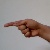
The image shows a hand gesture representing the letter 'G' in Indian Sign Language.